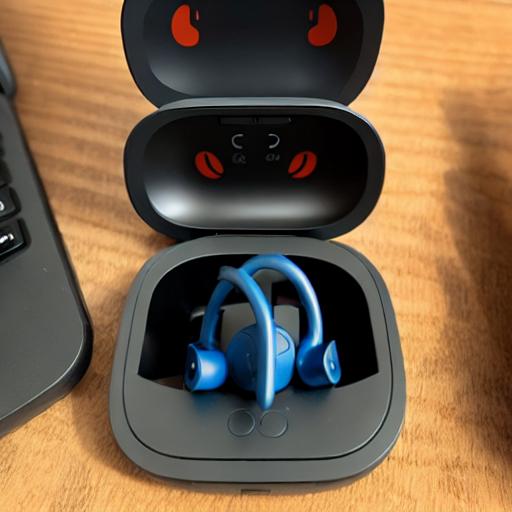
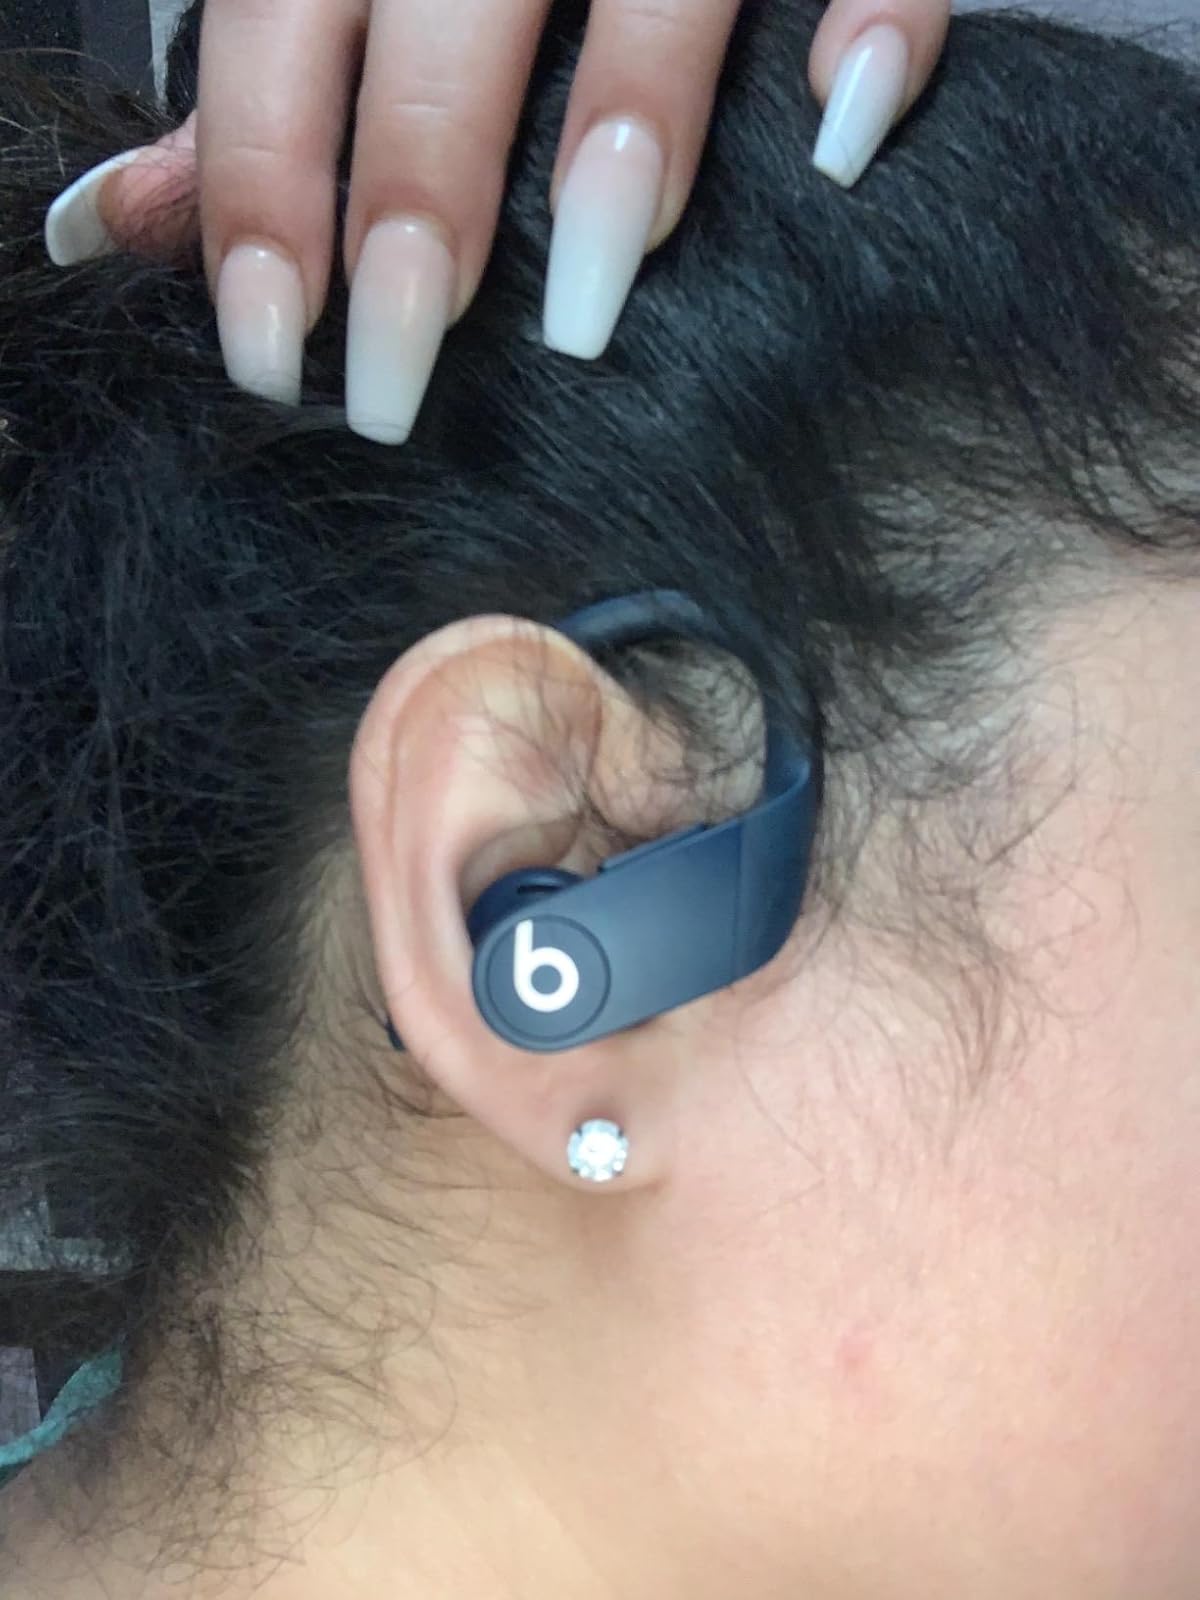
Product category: earbuds
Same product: no